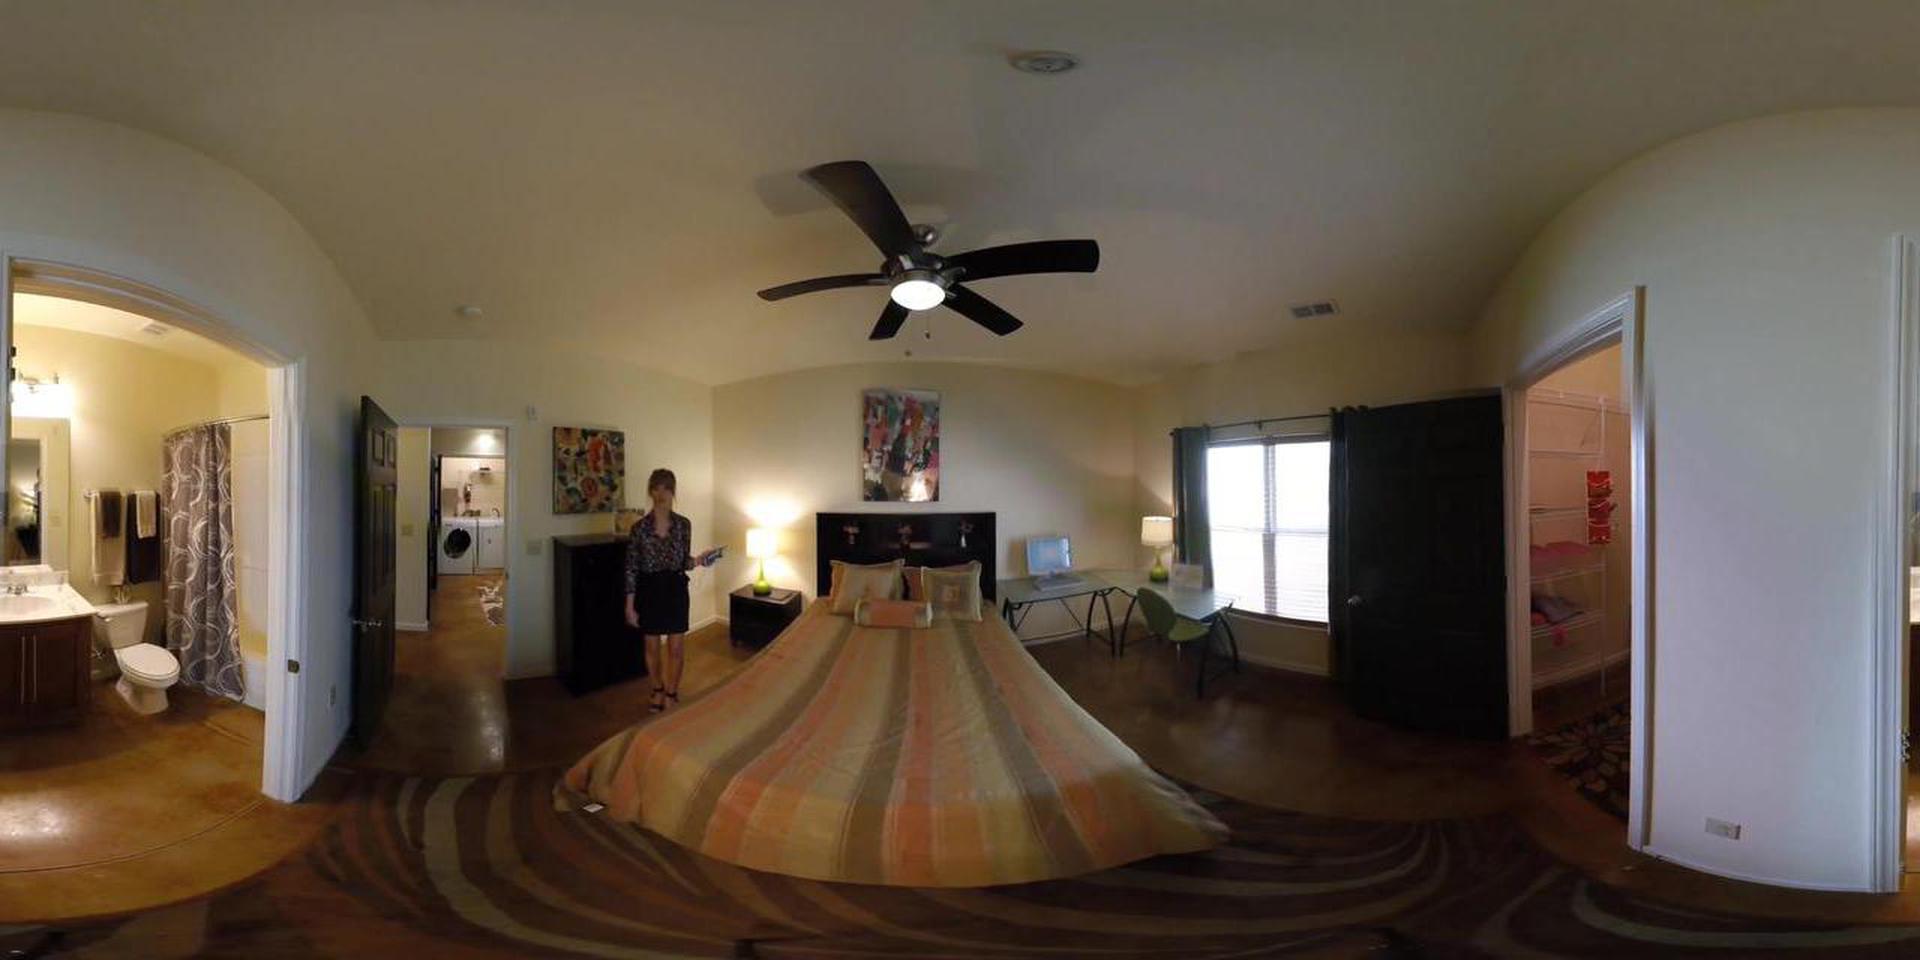
Referred object: the woman wearing a black skirt

Referred object: the black ceiling fan with light